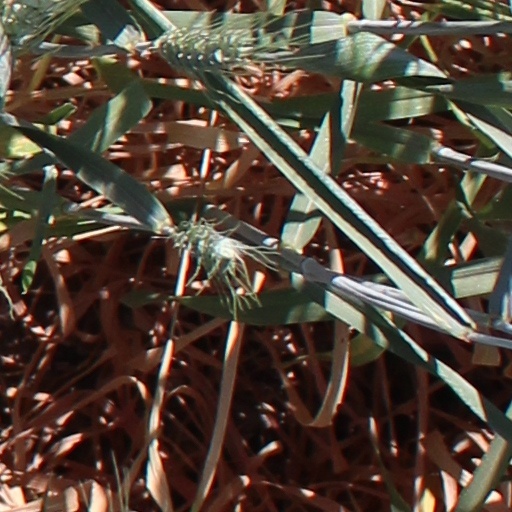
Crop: wheat